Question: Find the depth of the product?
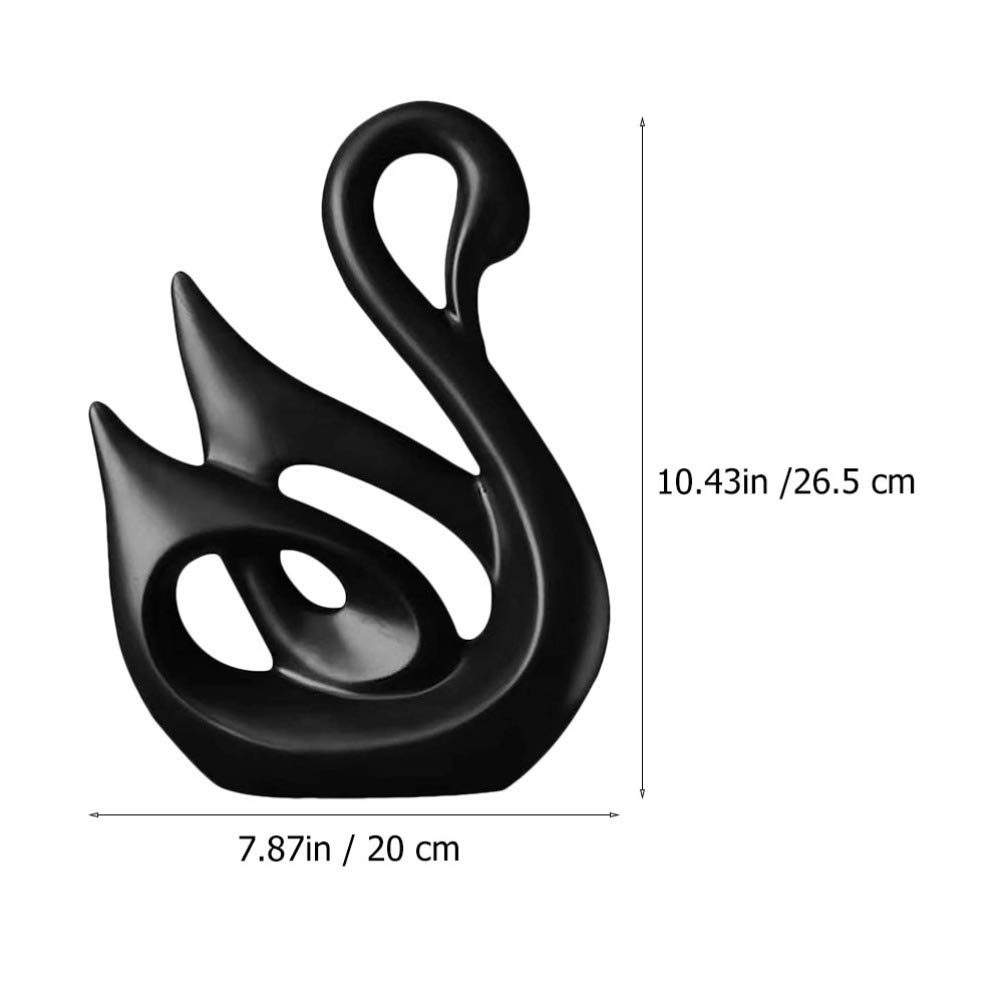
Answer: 7.87 inch